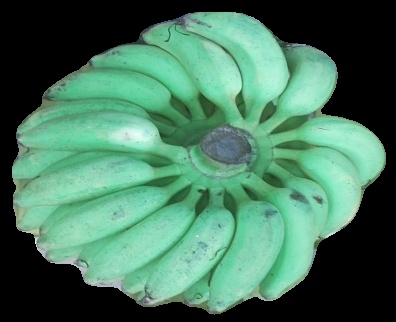
Variety: elakki-bale
Grade: grade2